UAB Institute of Law and Technology

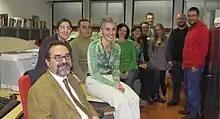

At present, the IDT has 40 members from different domains (law, political sciences, sociology, computer sciences, knowledge engineering) and more than 100 publications in national and international peer-reviewed publications in the law, artificial intelligence, Semantic Web, knowledge management, mediation, and online dispute resolution domains. The IDT has participated from 2005 to 2011 in 36 national and EU competitive research projects. The research and the outreach activities of the IDT have been featured in different mainstream media.